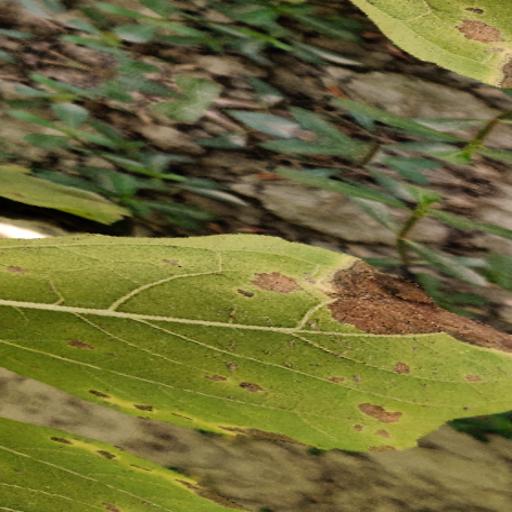
Label: Leaf_scars